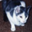
Label: cat